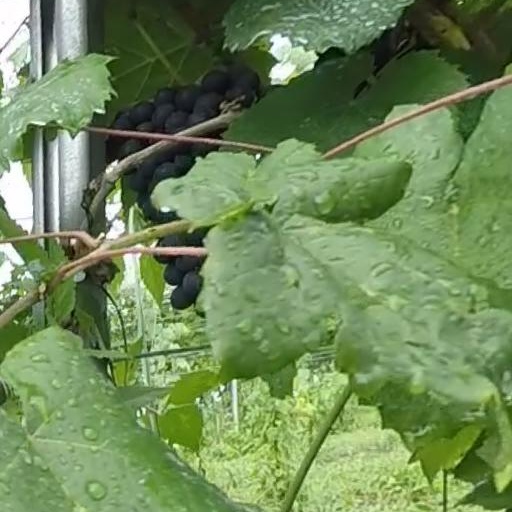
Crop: grape